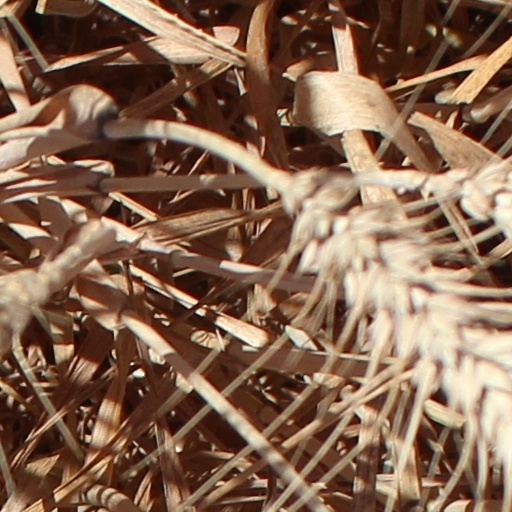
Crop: wheat